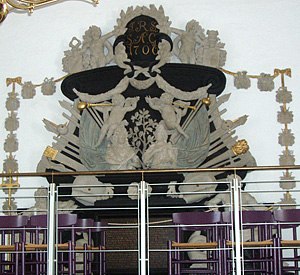
Odder Kirke
Odder Kirke - Rodstenkapellet
Odder Kirke, beliggende i Odder, ca. 18 km syd for Aarhus i Hads Herred, Århus Amt.